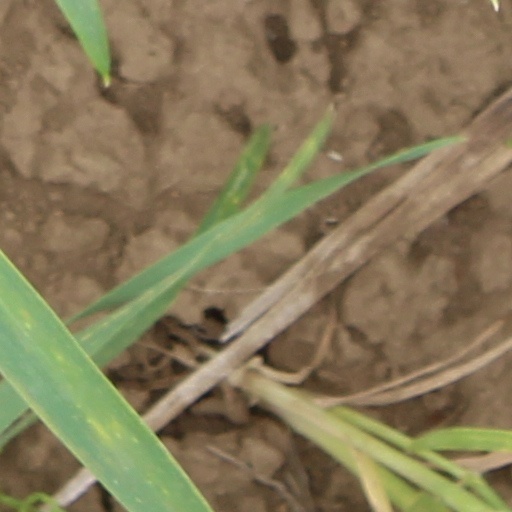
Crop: wheat